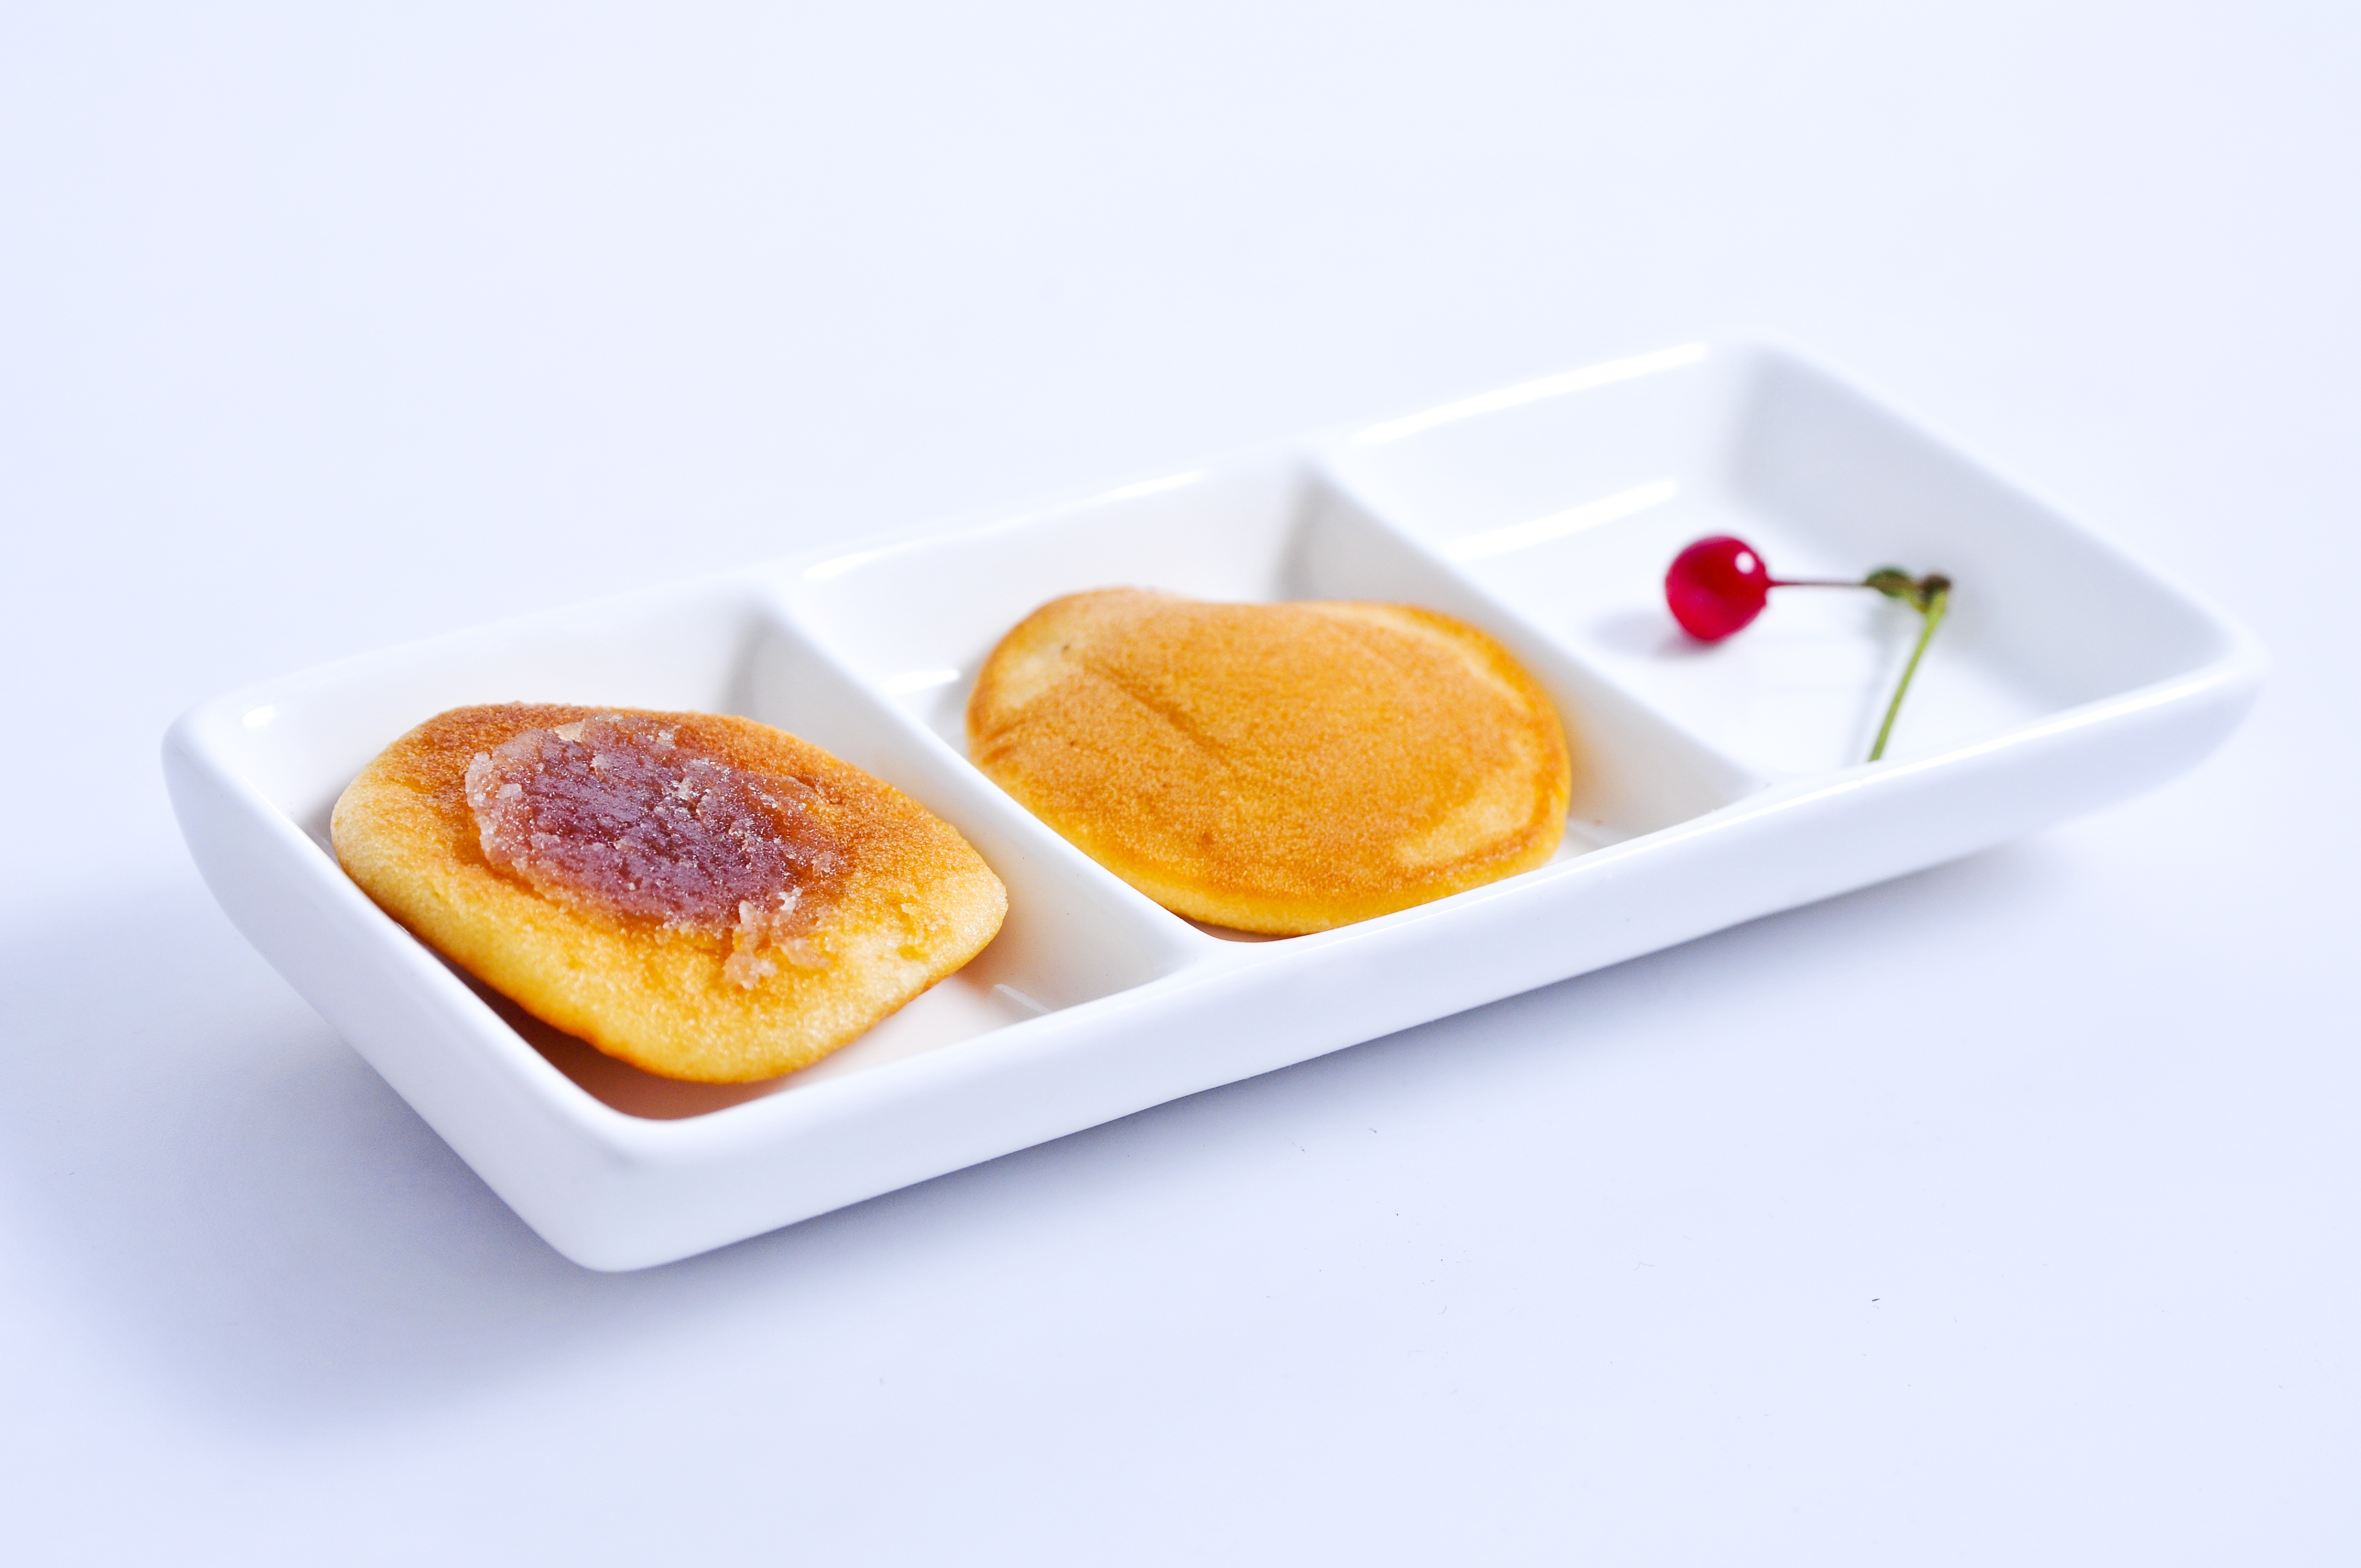
plant, fruit, dish, meal, food, produce, breakfast, dessert, cuisine, delicious, jam, snacks, simple, red fruits, dorayaki, afternoon tea snacks